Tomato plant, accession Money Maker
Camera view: tilt-top (135 deg); turntable rotation: 120 degrees
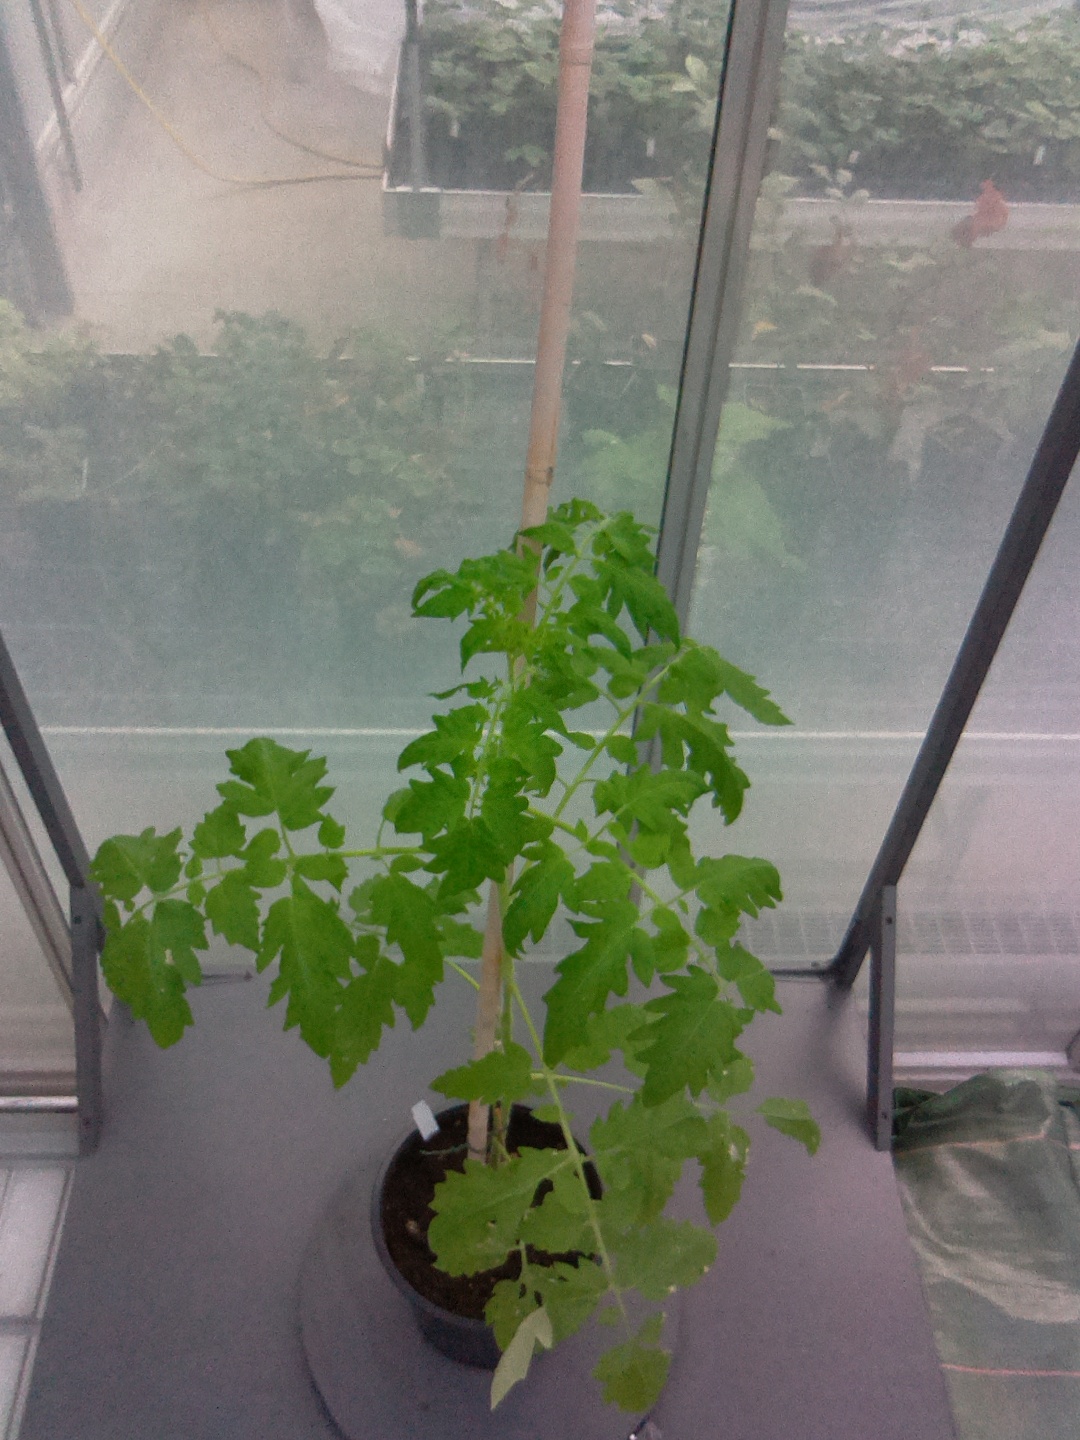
BBCH growth stage 52: 2 inflorescences visible